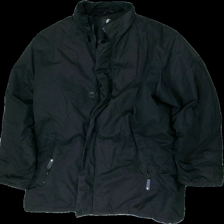
View: front
Type: Jacket
Category: Men
Brand: Not in the list
Brand text on label: First Edition
Colors: Black
Material: 82% polyester, 18% cotton
Cut: Regular
Size: M
Season: All
Stains: Minor
Damage: Broken zipper
Damage location: middle center
Price range: <50
Recommended usage: Export